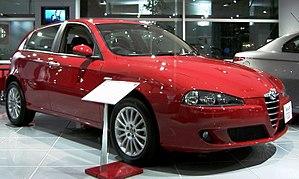
L'Alfa Romeo 147 est une automobile compacte de la même gamme que l'Audi A3 construite de 2000 à 2010. Elle a succédé aux modèles 145/146 et a été remplacée par la Giulietta. Elle a remporté le trophée européen de la voiture de l'année en 2001.